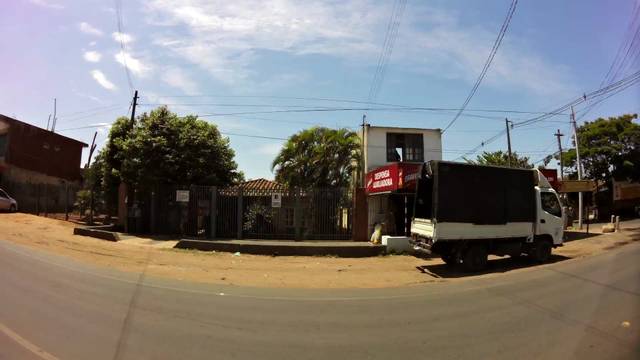
Region: Paraguay
Coordinates: -25.375, -57.518